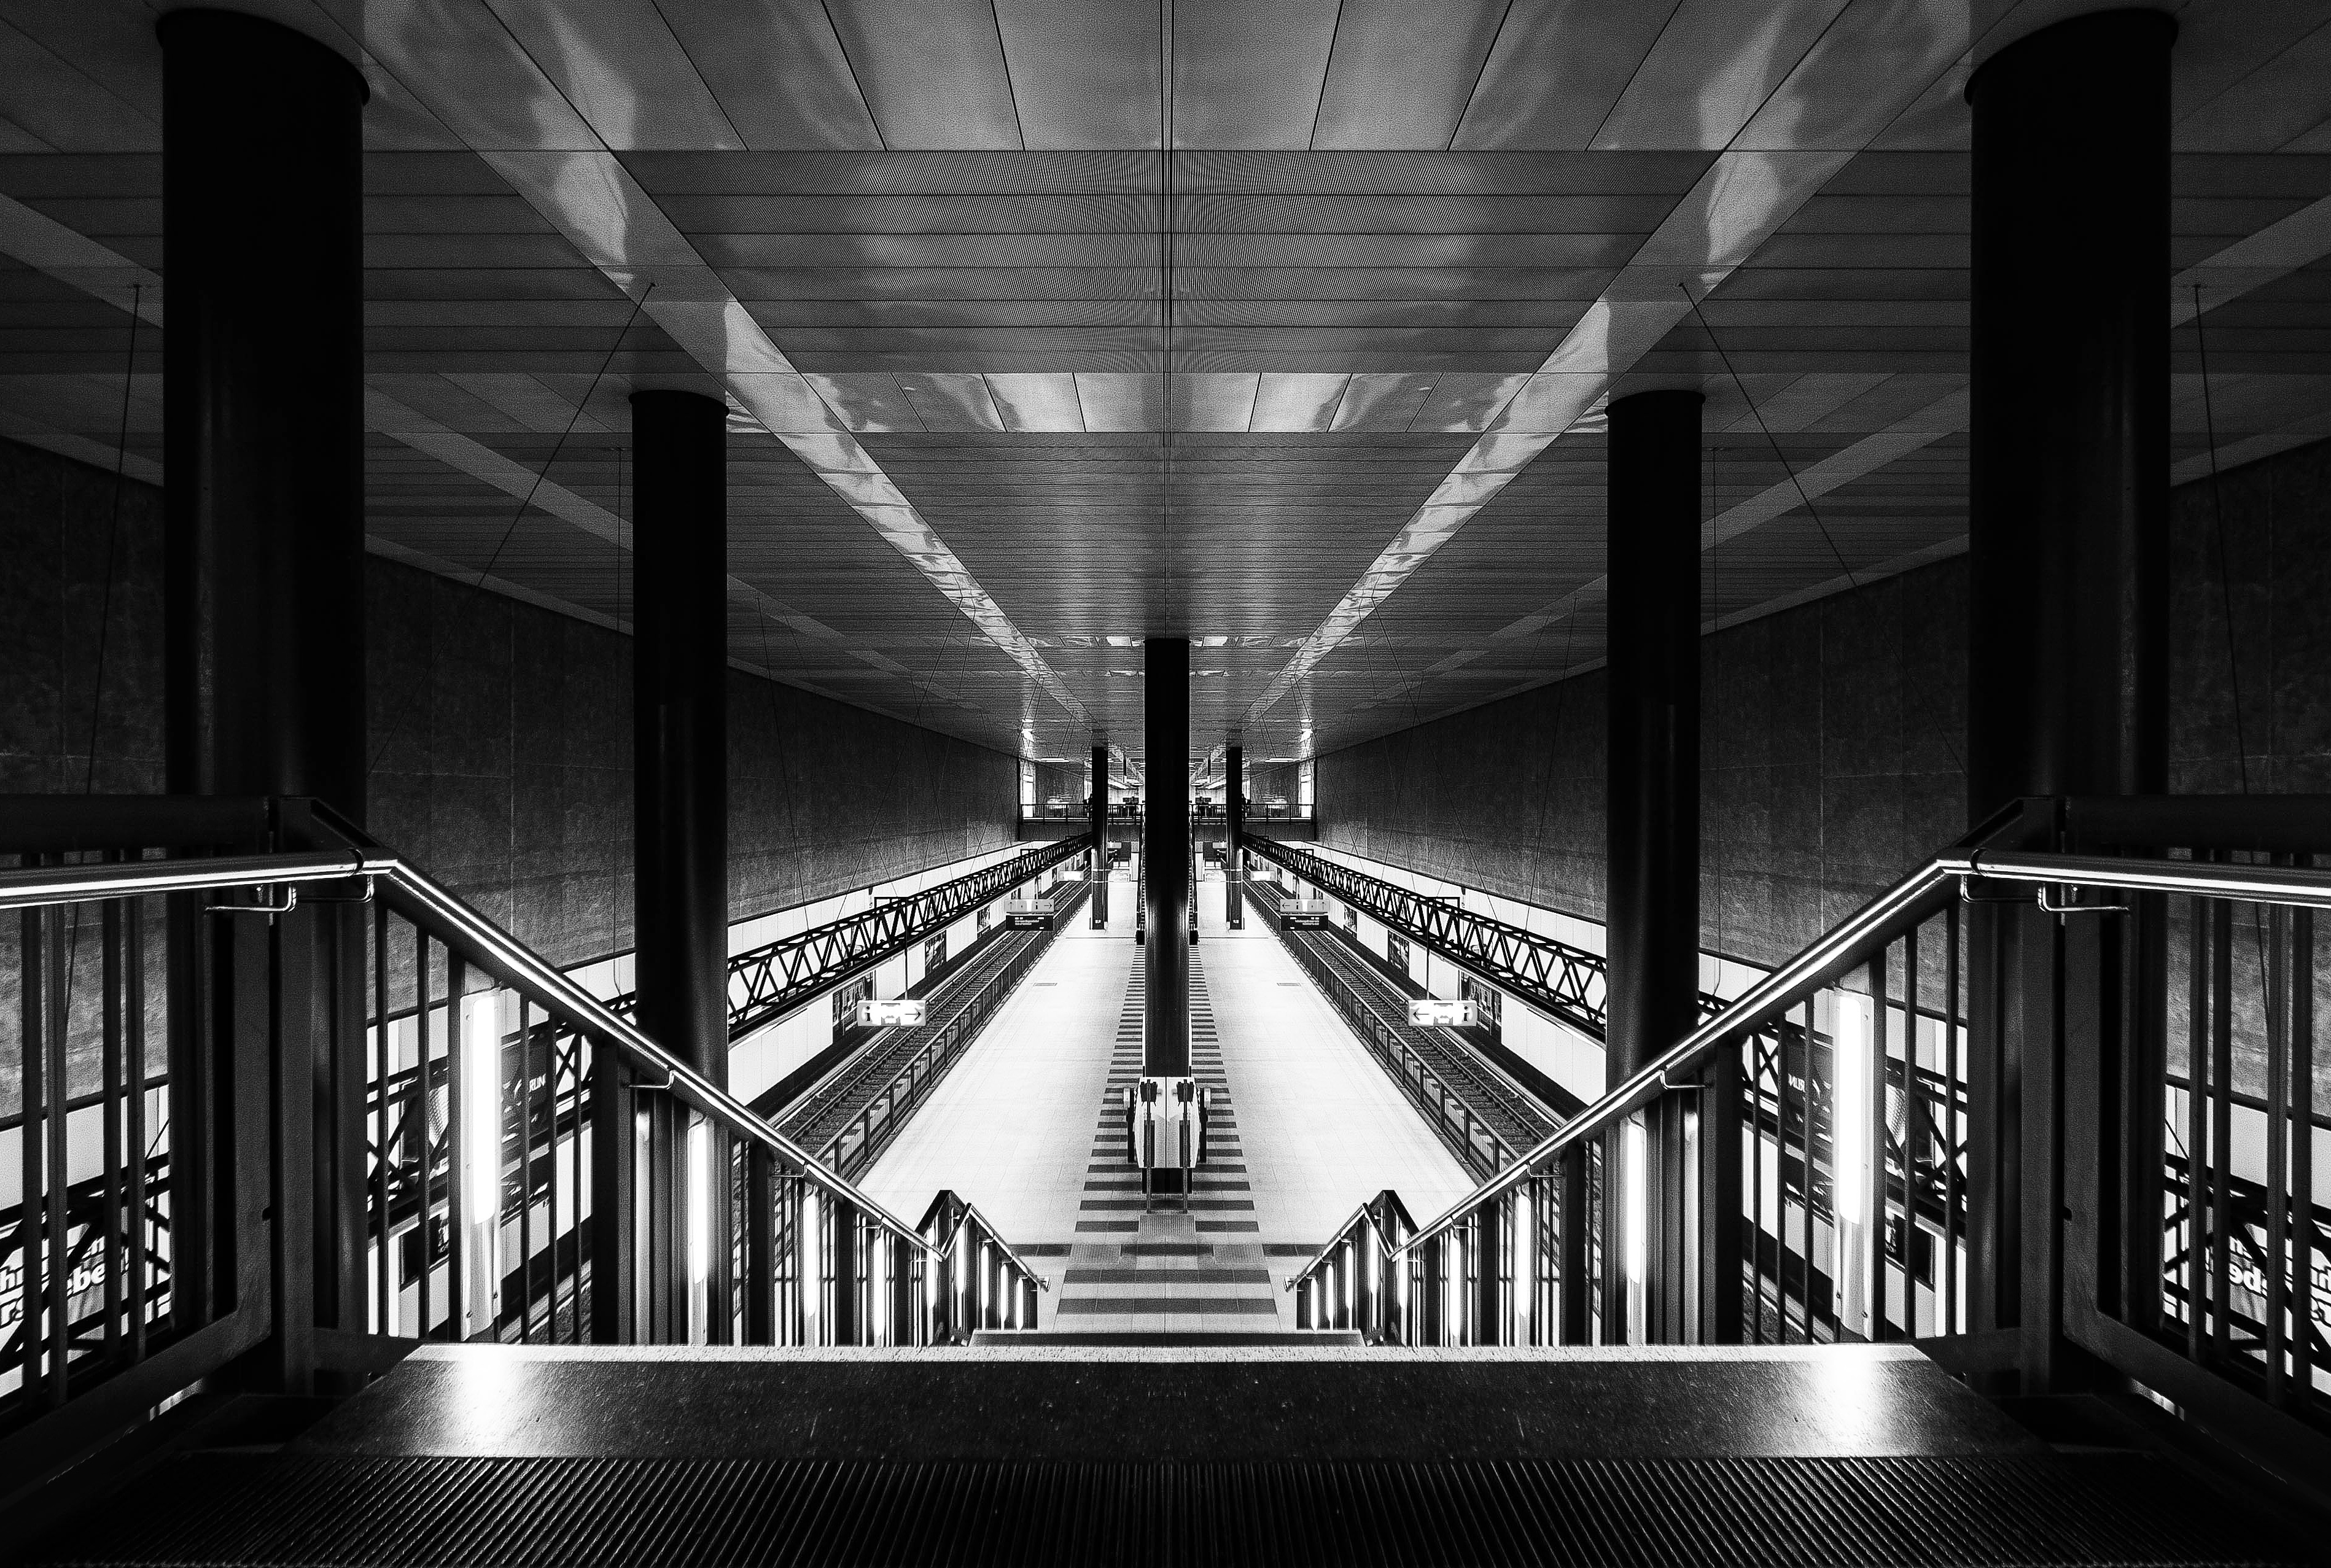
light, black and white, architecture, white, line, darkness, black, monochrome, symmetry, shape, monochrome photography, film noir